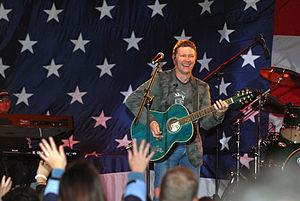
"Craig Morgan Greer est un artiste américain de musique country. Ancien observateur d'artillerie de l'armée des États-Unis, Morgan commence sa carrière musicale en 2000 lorsque Atlantic Records publie son premier album éponyme avant de fermer sa division à Nashville en 2000. En 2002, Morgan signe avec Broken Bow Records, un label indépendant avec lequel il publie trois albums : I Love It, My Kind of Livin ' et Little Bit of Life. Ils donnent lieu à plusieurs succès aux hit-parades, dont ""That's What I Love About Sunday"", qui reste quatre semaines au sommet du classement country du Billboard, tout en maintenant la première place du classement country de fin d'année, le Billboard Year-End. Après une compilation ""best of"" Greatest Hits en septembre 2008, Morgan signe avec BNA Records et sort That's Why plus tard la même année. Après avoir quitté BNA, Morgan signe avec Black River Entertainment et sort This Ole Boy en 2012, puis A Whole Lot More to Me en 2016.